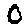
Label: 0